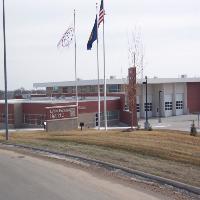
Weather: cloudy or overcast